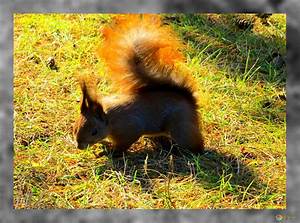
Label: scoiattolo